Maritime Quarter, Swansea

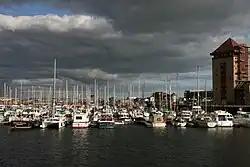
New marina just behind the River Tawe barrage

The South Dock itself now serves as marina, part of the Swansea Marina complex providing berths for privately owned leisure boats. Sailing and sea angling schools are based in the area.